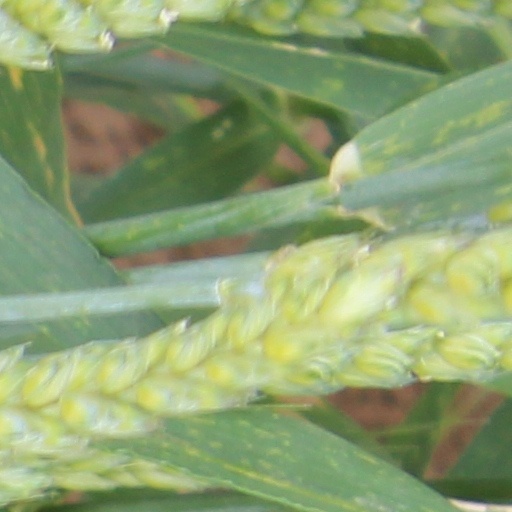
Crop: wheat